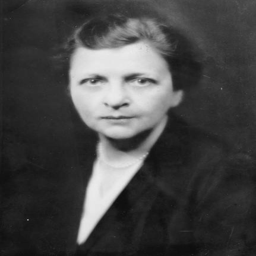
women on 20s - candidates for person